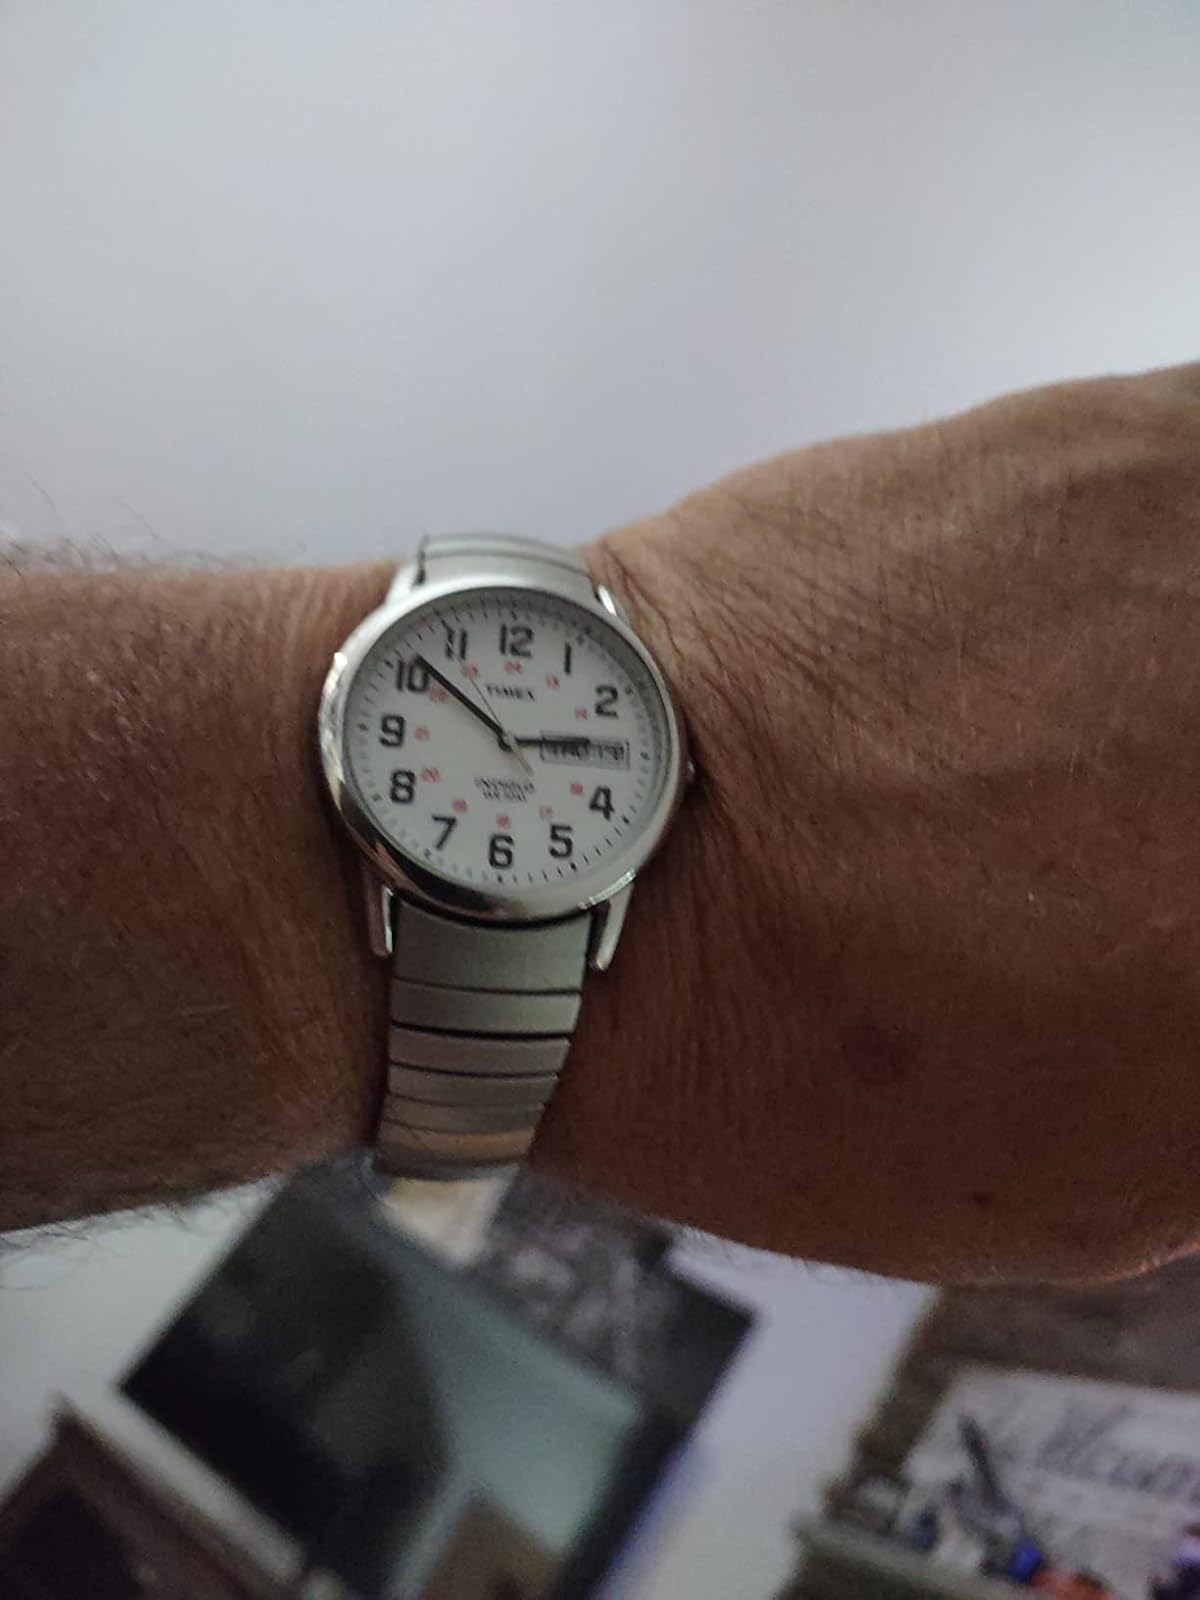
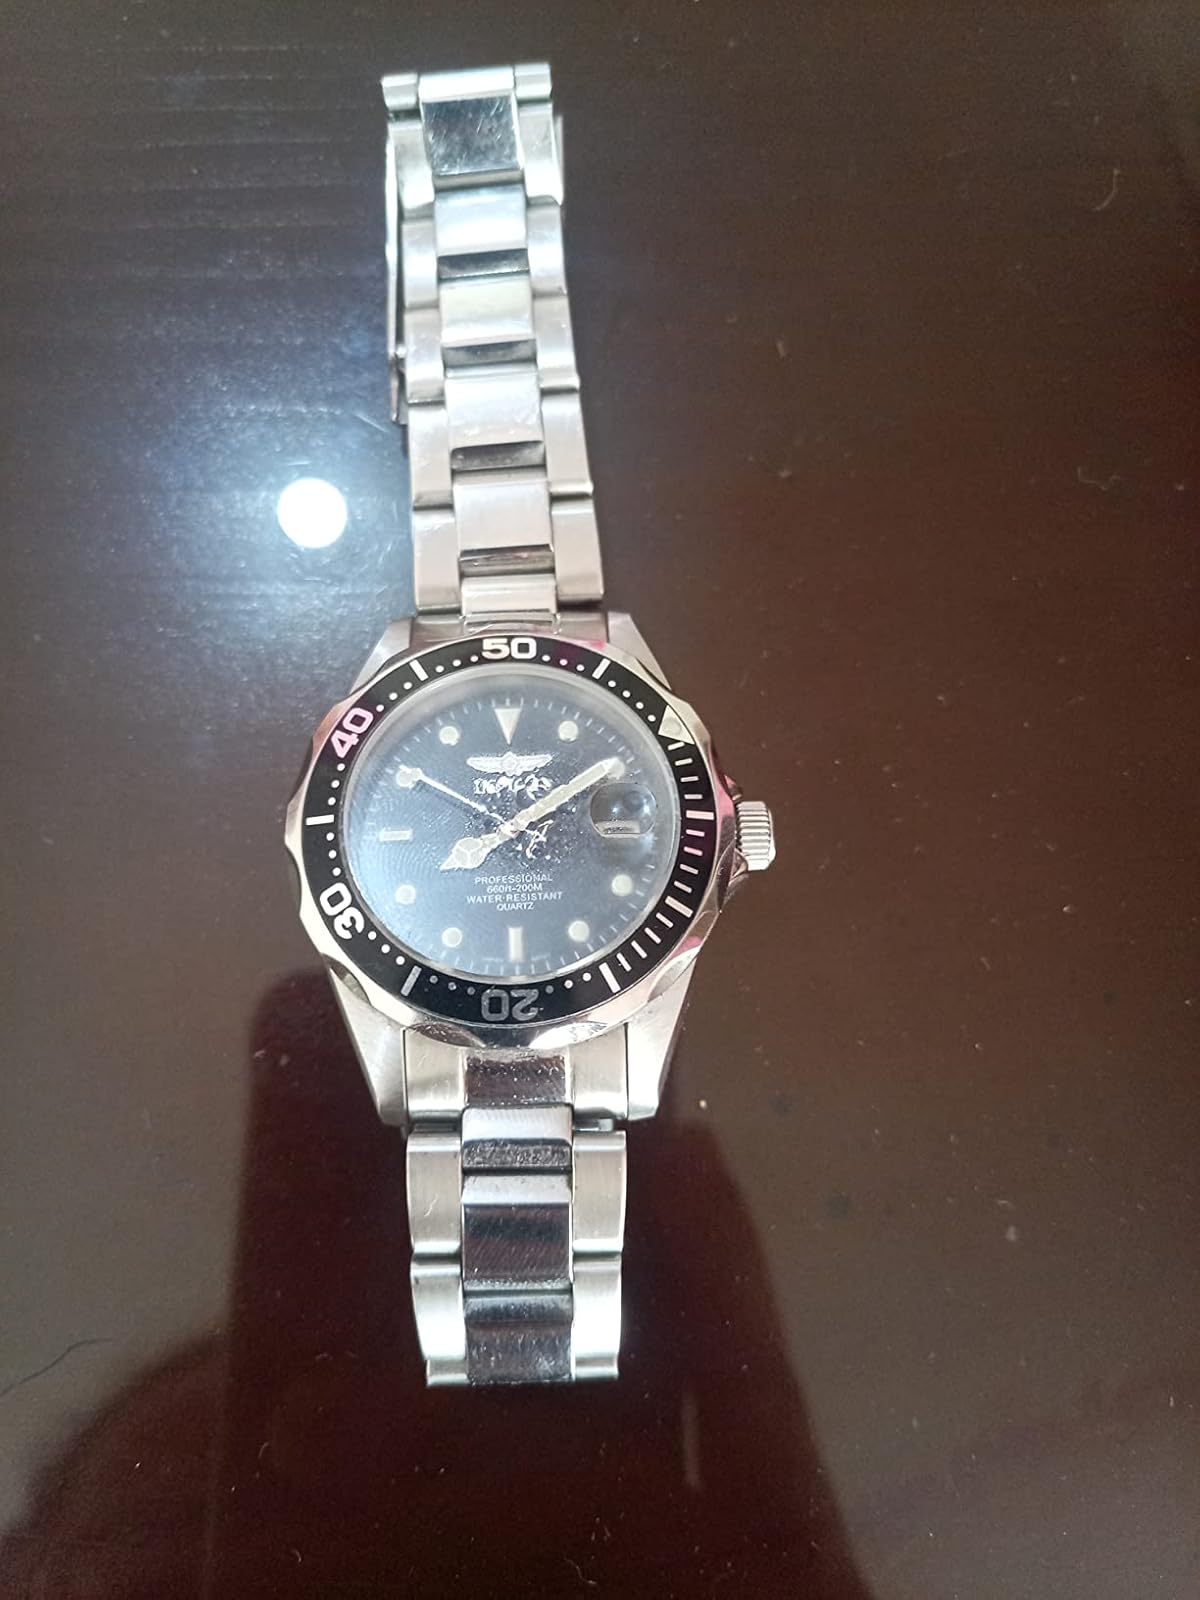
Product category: accessories_watch
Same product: no